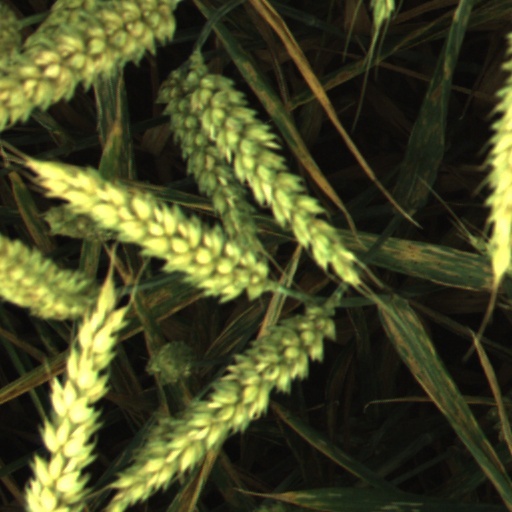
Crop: wheat